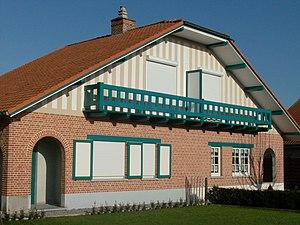
Cette page regroupe l'ensemble des monuments classés de la ville de Lokeren.